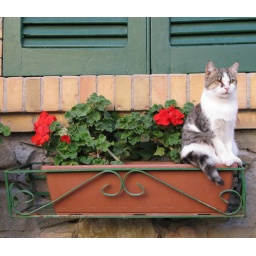
Cat in the flower box 2